Evan Turner

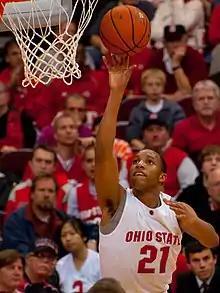
Turner in November 2009

Turner was selected as a Midseason Top-30 finalist for the 2010 John Wooden Award in January. He was included on the March 15, 26-man final national ballot for the Wooden Award. From that ballot he was selected to the ten-man Wooden All-American team. Then the list was shortened to five finalists (Turner, Sherron Collins, John Wall, Wesley Johnson and Da'Sean Butler) who were flown out to Los Angeles for the announcement. On April 9, Turner was announced as the winner. In February, he was named a midseason Top 30 candidate for the Naismith College Player of the Year and was announced the recipient of the award in Indianapolis April 5, 2010. Turner won the USBWA's Robertson Trophy as the consensus choice by voters in all nine geographical districts. Fox, Associated Press and "Sporting News" selected him as their National Player of the Year. He earned 54 of the 65 Associated Press panel members' votes. He was recognized the National Association of Basketball Coaches' Division I Player of the Year.